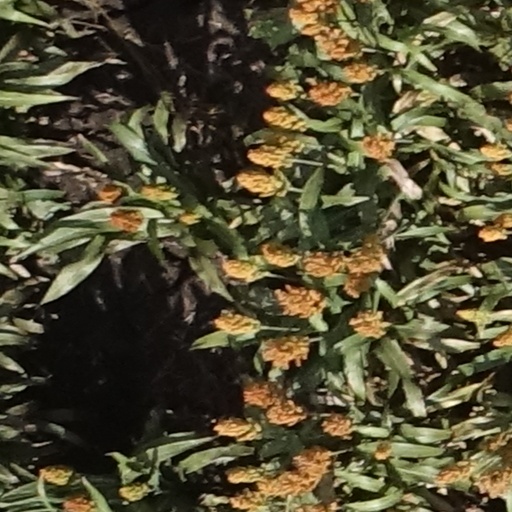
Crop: sorghum